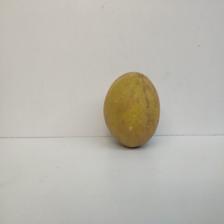
Size: Large